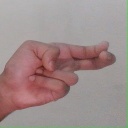
अक्षर: ह